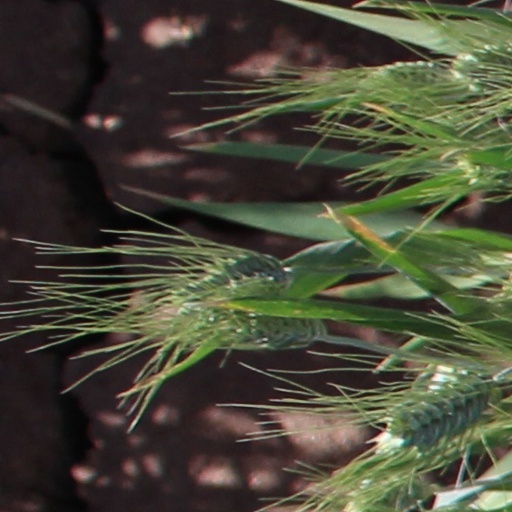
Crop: wheat